2012 Nehru Cup

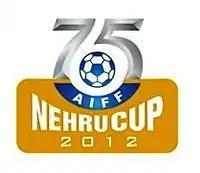
2012 Nehru Cup official logo

The 2012 Nehru Cup was the 15th edition of the Nehru Cup and 3rd Nehru Cup since it was revived in 2007. It was held from 22 August to 2 September. The tournament was hosted in New Delhi, India. A total of 5 teams participated in the tournament through being invited by the All India Football Federation. The final match happened between India and Cameroon and India won the match in penalty shoot out.